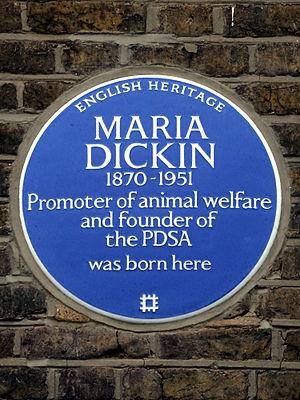
Maria Elisabeth Dickin, surnommée Mia, née le 22 septembre 1870 à Londres au Royaume-Uni et morte le 1ᵉʳ mars 1951 au même lieu, est une réformatrice sociale britannique. Elle joue notamment un rôle pionnier dans le domaine du bien-être animal et fonde le People's Dispensary for Sick Animals en 1917. Née en 1870, elle est l'aînée des huit enfants de William George Dickin, religieux wesleyen, et d'Ellen Maria née Exell. En 1899, elle épouse son cousin germain, Arnold Francis Dickin, comptable, avec lequel elle n'eut pas d'enfants. Elle meurt en 1951 d'une bronchopneumonie grippale. Elle a donné son nom à la médaille Dickin.